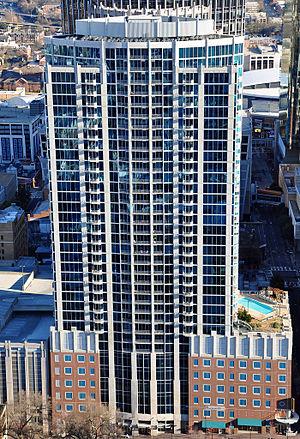
La liste des plus hautes constructions de Charlotte regroupe les plus hauts gratte-ciels et bâtiments situés dans la ville de Charlotte, dans l'État de Caroline du Nord, aux États-Unis. La construction la plus élevée de la ville, qui culmine à 265 m de hauteur depuis 1992, est le gratte-ciel Bank of America Corporate Center. Sa hauteur la place à la première place des bâtiments les plus hauts de l'État de Caroline du Nord, et à la 25ᵉ place des bâtiments les plus hauts des États-Unis. Le deuxième plus haut gratte-ciel de la ville de Caroline est le projet architectural, en cours de construction, du nom de Duke Energy Center, qui s'élève à 233 mètres, mais dont les travaux se sont arrêtés au début de l'année 2009. Le gratte-ciel du nom de Hearst Tower, d'une hauteur de 201 mètres, est la seconde construction achevée la plus haute de la ville et de l'État de Caroline du Nord. Huit des dix bâtiments les plus élevés de Caroline du Nord se situent dans la ville de Charlotte.
Smallwood Reynolds Stewart Stewart & Associates est un cabinet d'architecture, d'urbanislme et de design intérieur américain basé à Atlanta dans le sud-est des États-Unis.
Avenue est un gratte-ciel résidentiel de 130 mètres de hauteur et de 36 étages, construit à Charlotte en Caroline du Nord de 2005 à 2007.